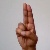
The image shows a hand gesture representing the letter 'U' in Indian Sign Language.